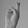
ASL letter: R